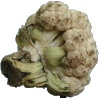
Label: cauliflower